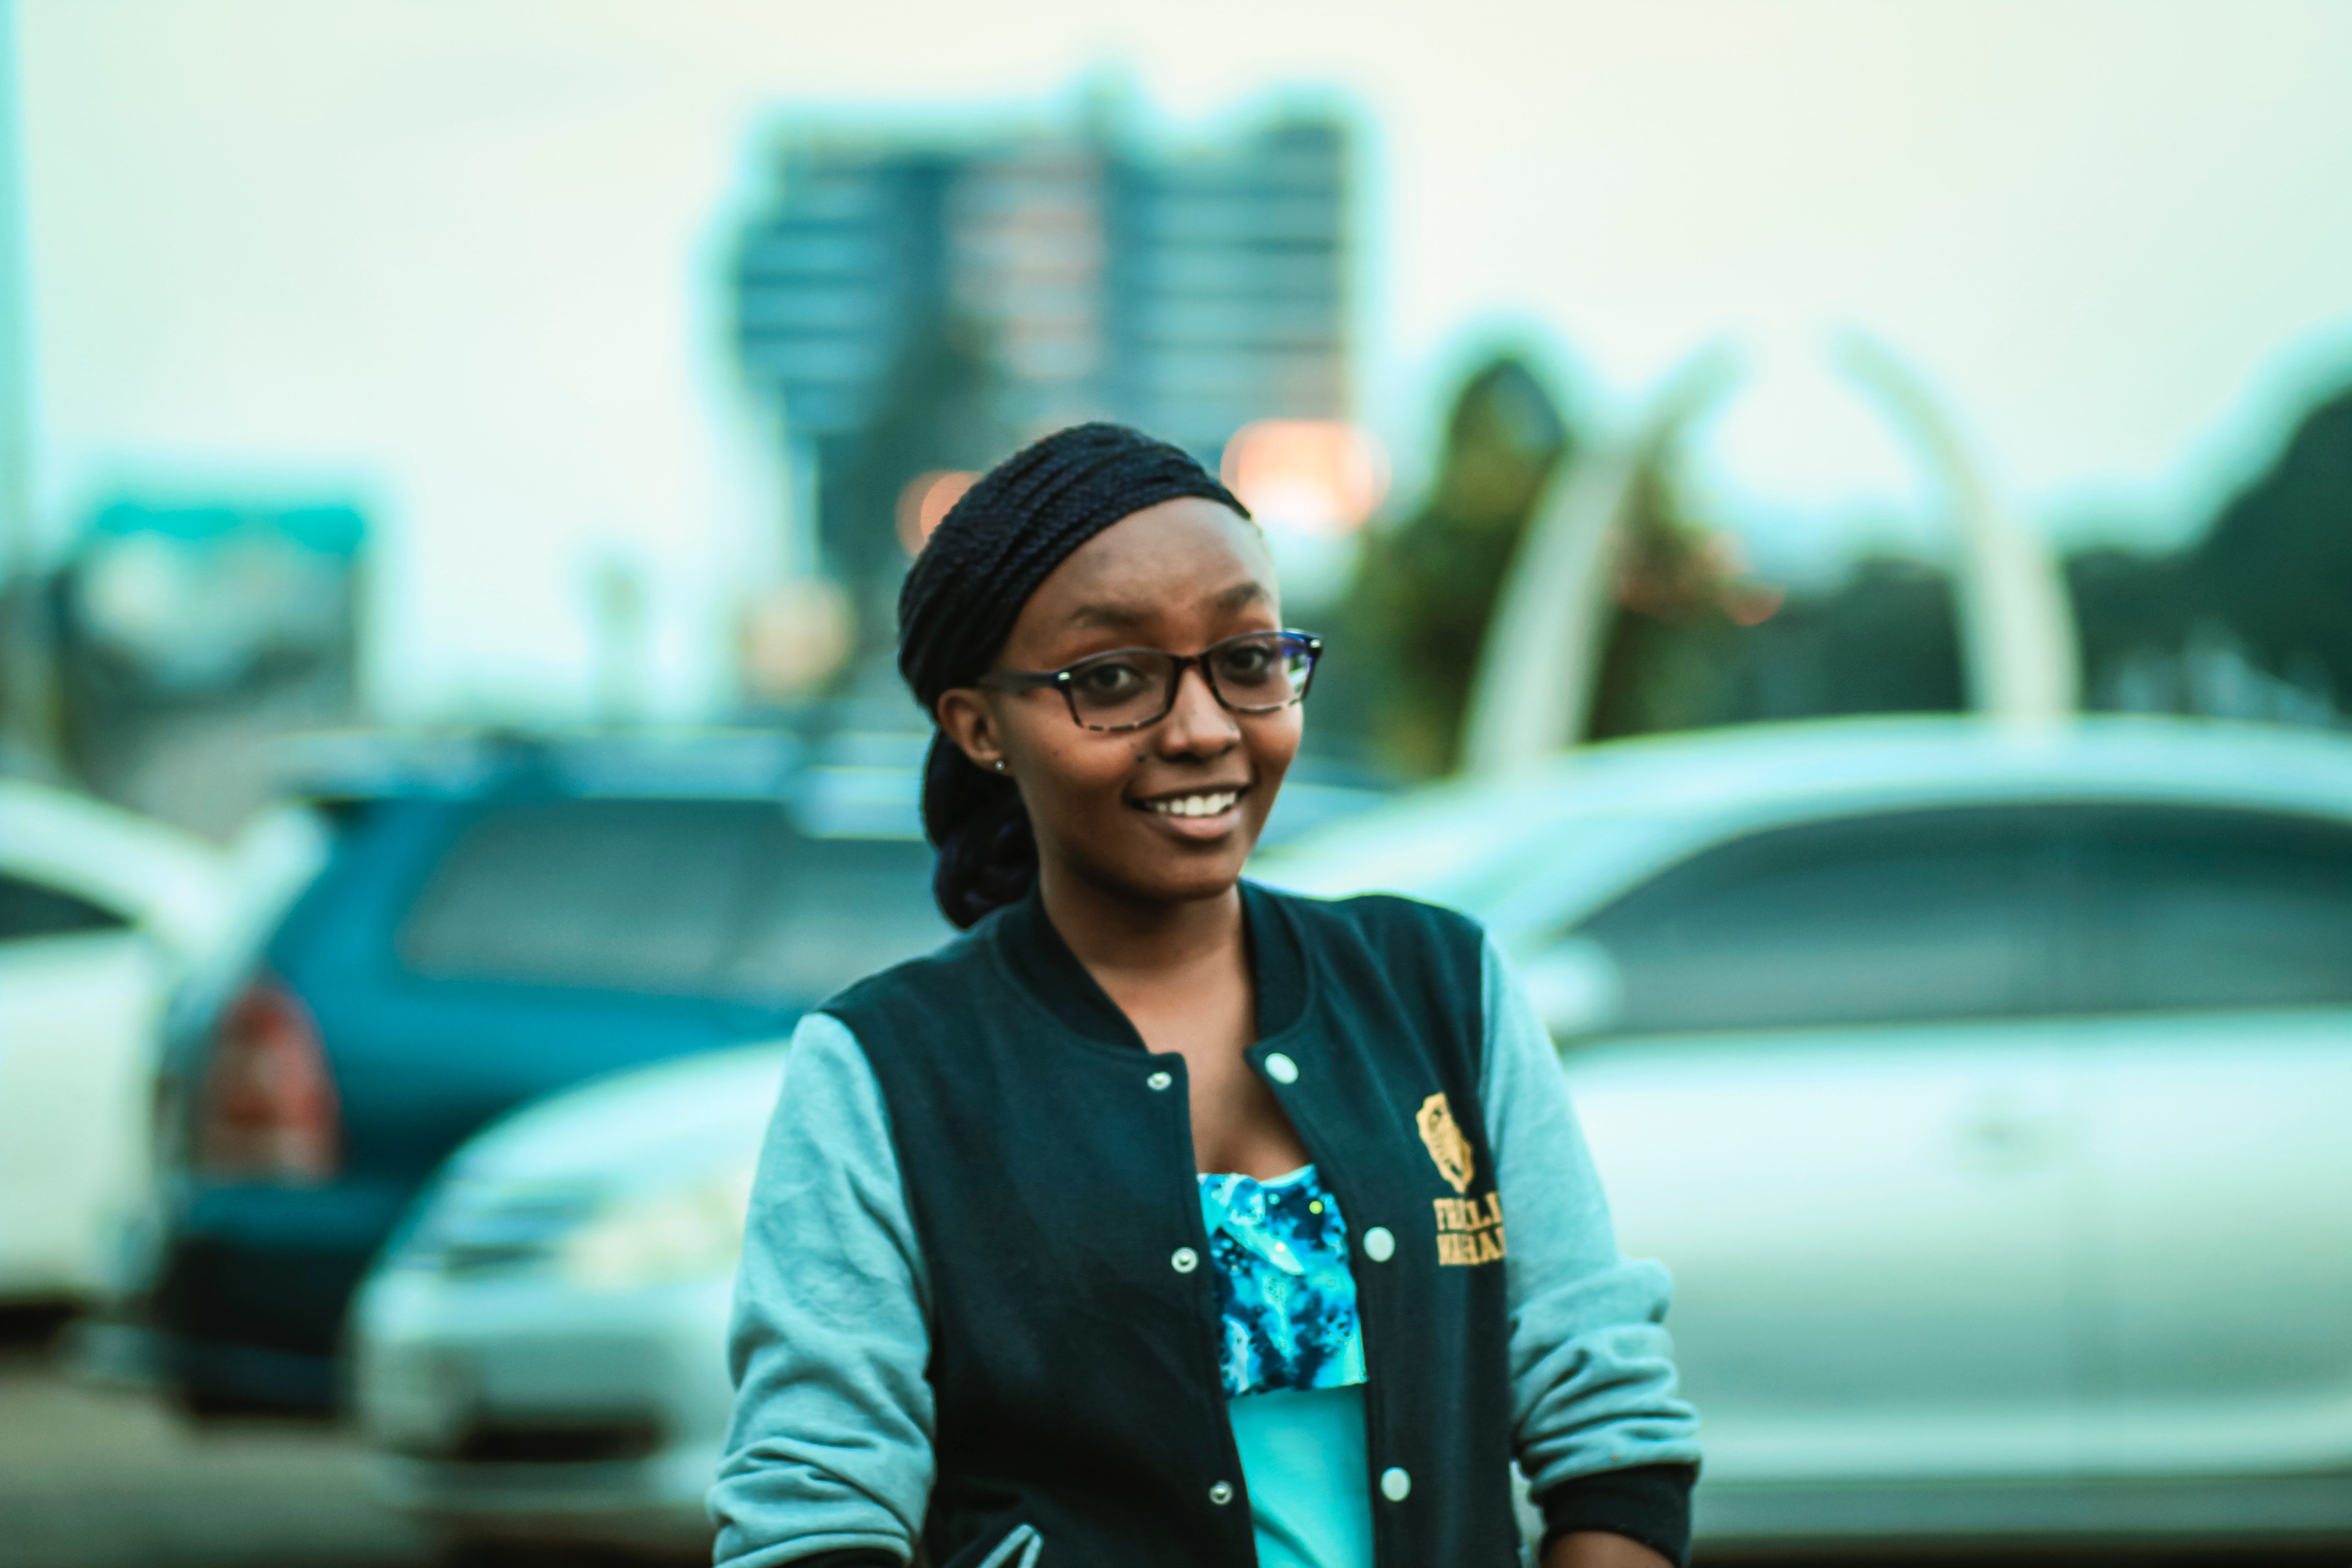
street fashion, snapshot, fashion, vehicle, car, urban area, glasses, automotive design, photography, city car, smile, vehicle door, eyewear, personal luxury car, street, city, mid size car, family car, black hair, subcompact car, road